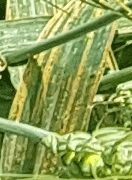
Label: Wheat___Yellow_Rust